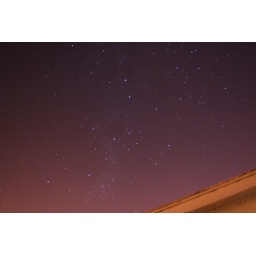
Night sky above my house